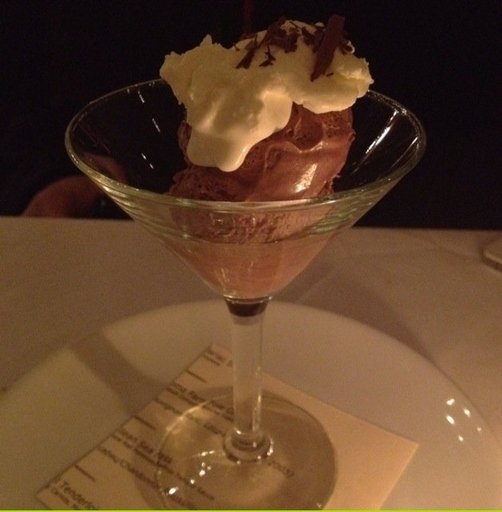
Label: chocolate_mousse